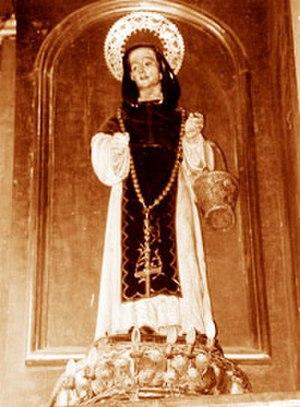
Jean Macias est un moine dominicain espagnol, frère lai, qui a vécu comme portier dans un couvent de Lima. Contemporain de Martin de Porrès, il a été béatifié en 1837 et canonisé par l'Église en 1975.